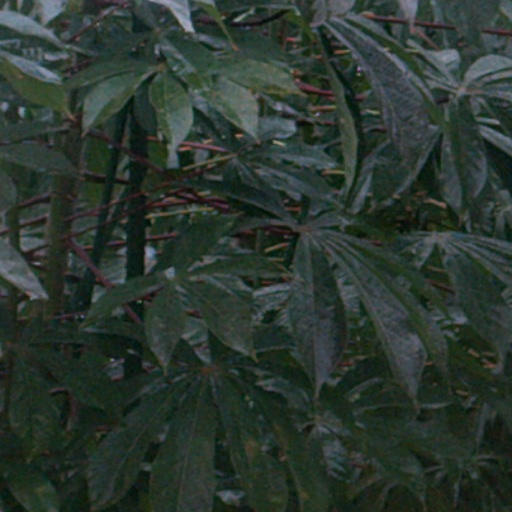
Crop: cassava